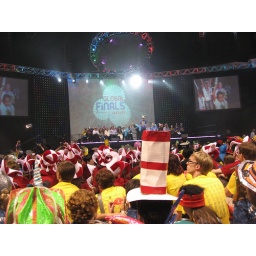
Fancy red &amp;amp; white hats on the Turkish contingent (not the duct tape hat right in the middle).